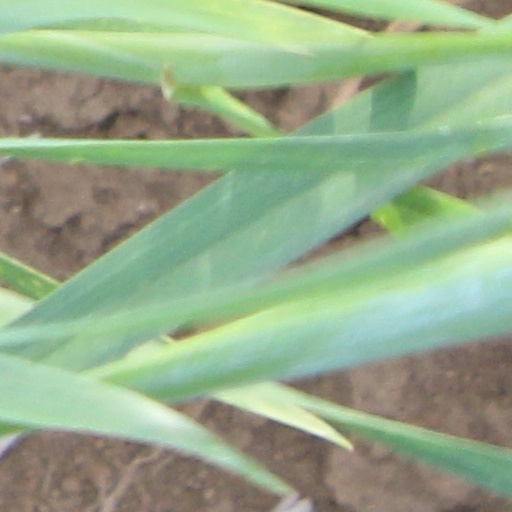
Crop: wheat